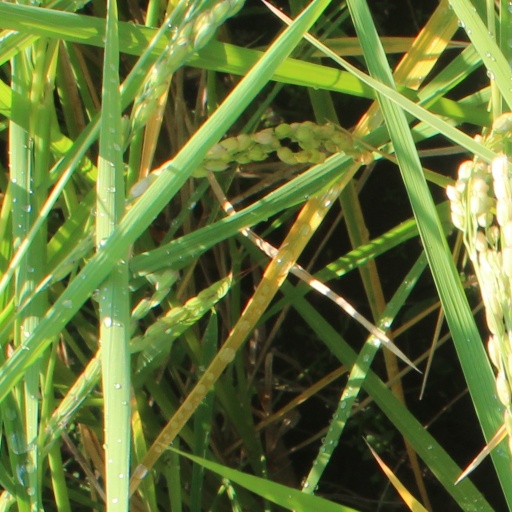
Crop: rice